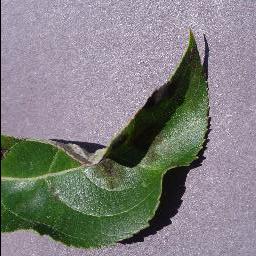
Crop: apple
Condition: scab